Bow, London

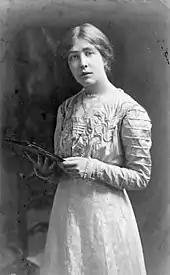
Sylvia Pankhurst 1882–1960

During the 17th century Bow and the Essex bank became a centre for the slaughter and butchery of cattle for the City market. Additionally the piggery which used the mash residue produced by the gin mills at Three Mills meant a ready supply of animal bones, and local entrepreneurs Thomas Frye and Edward Heylyn developed a means to mix this with clay and create a form of fine porcelain, said to rival the best from abroad, known as "Bow Porcelain". In November 1753, in "Aris's Birmingham Gazette", the following advertisement appeared: